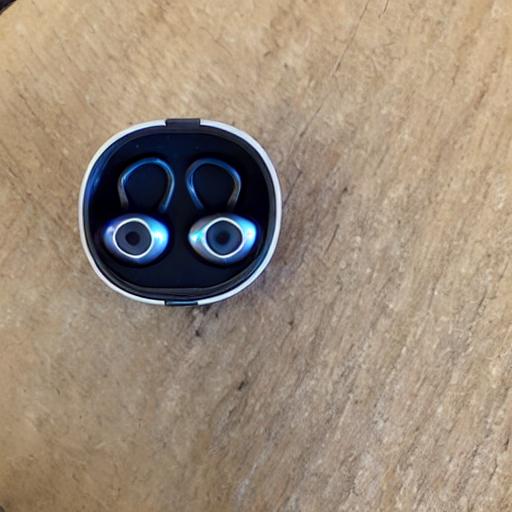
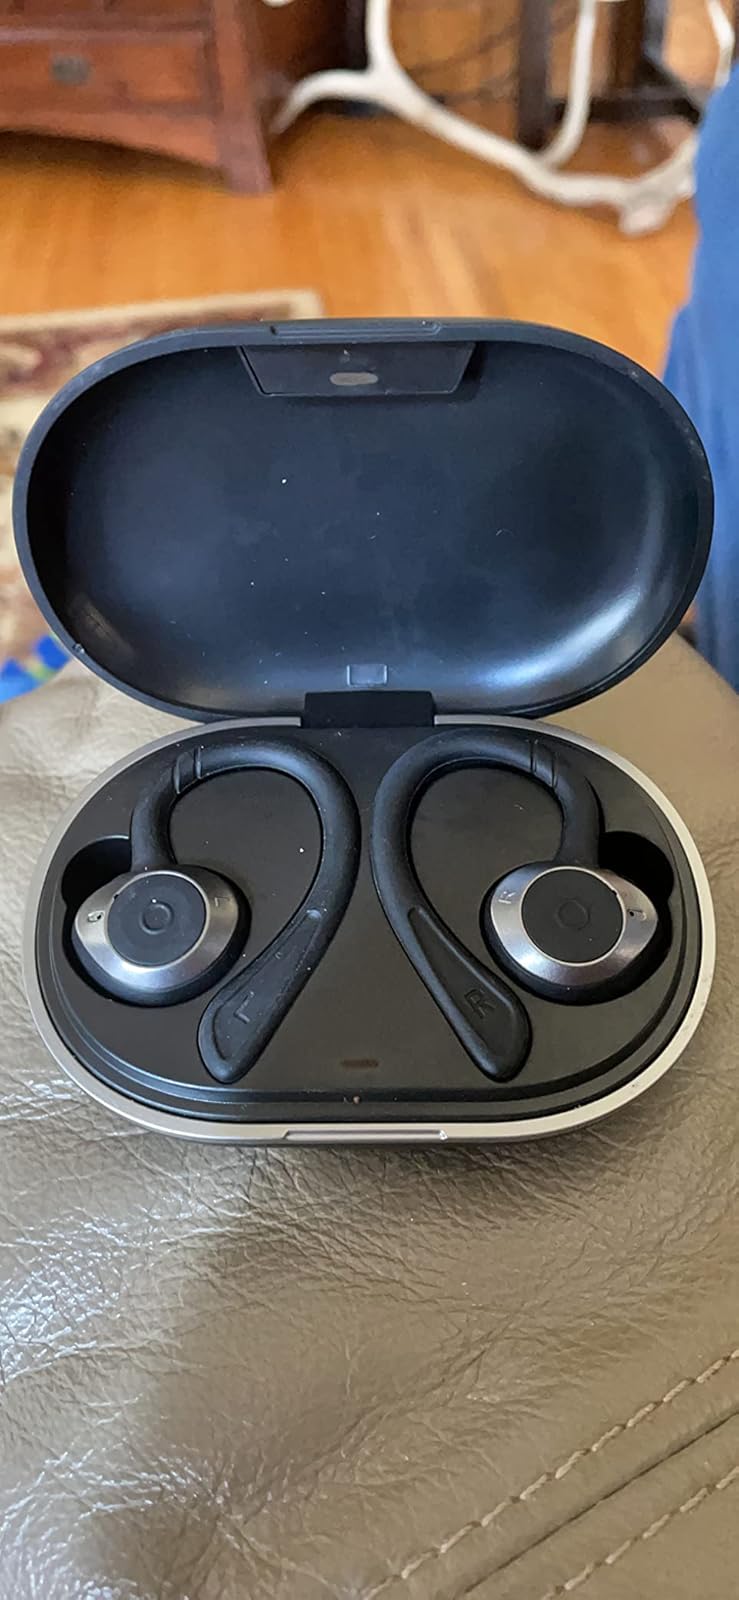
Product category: earbuds
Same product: no